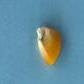
Maize quality: Good